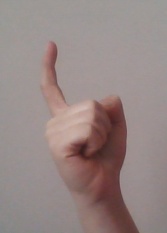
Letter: ra